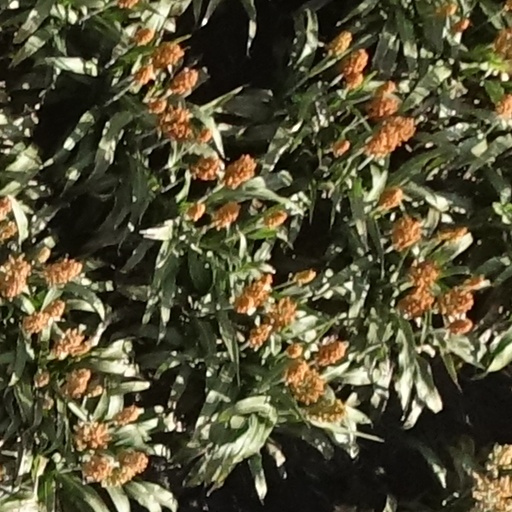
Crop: sorghum